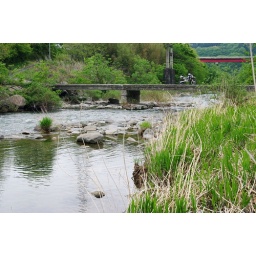
in Shichi-ga-syuku. This bridge is buried in water at the time of a flood in a river, and a bridge is not broken.